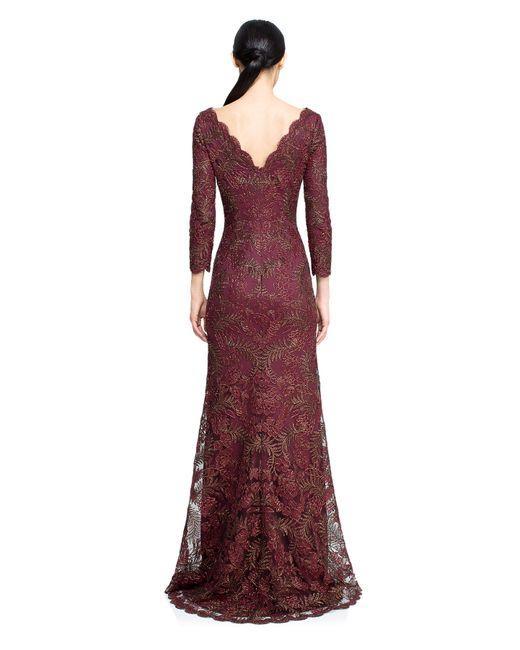
dunkelrote Spitze langes Abendkleid, lange Ärmel